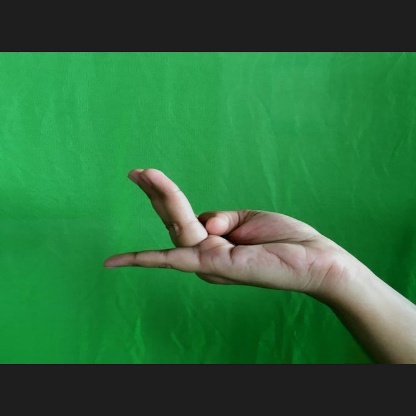
Mudra: Chaturam